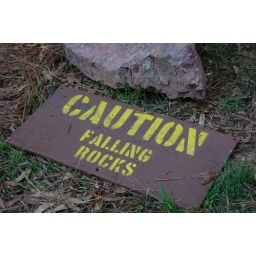
A falling rock crushes a sign near the museum.